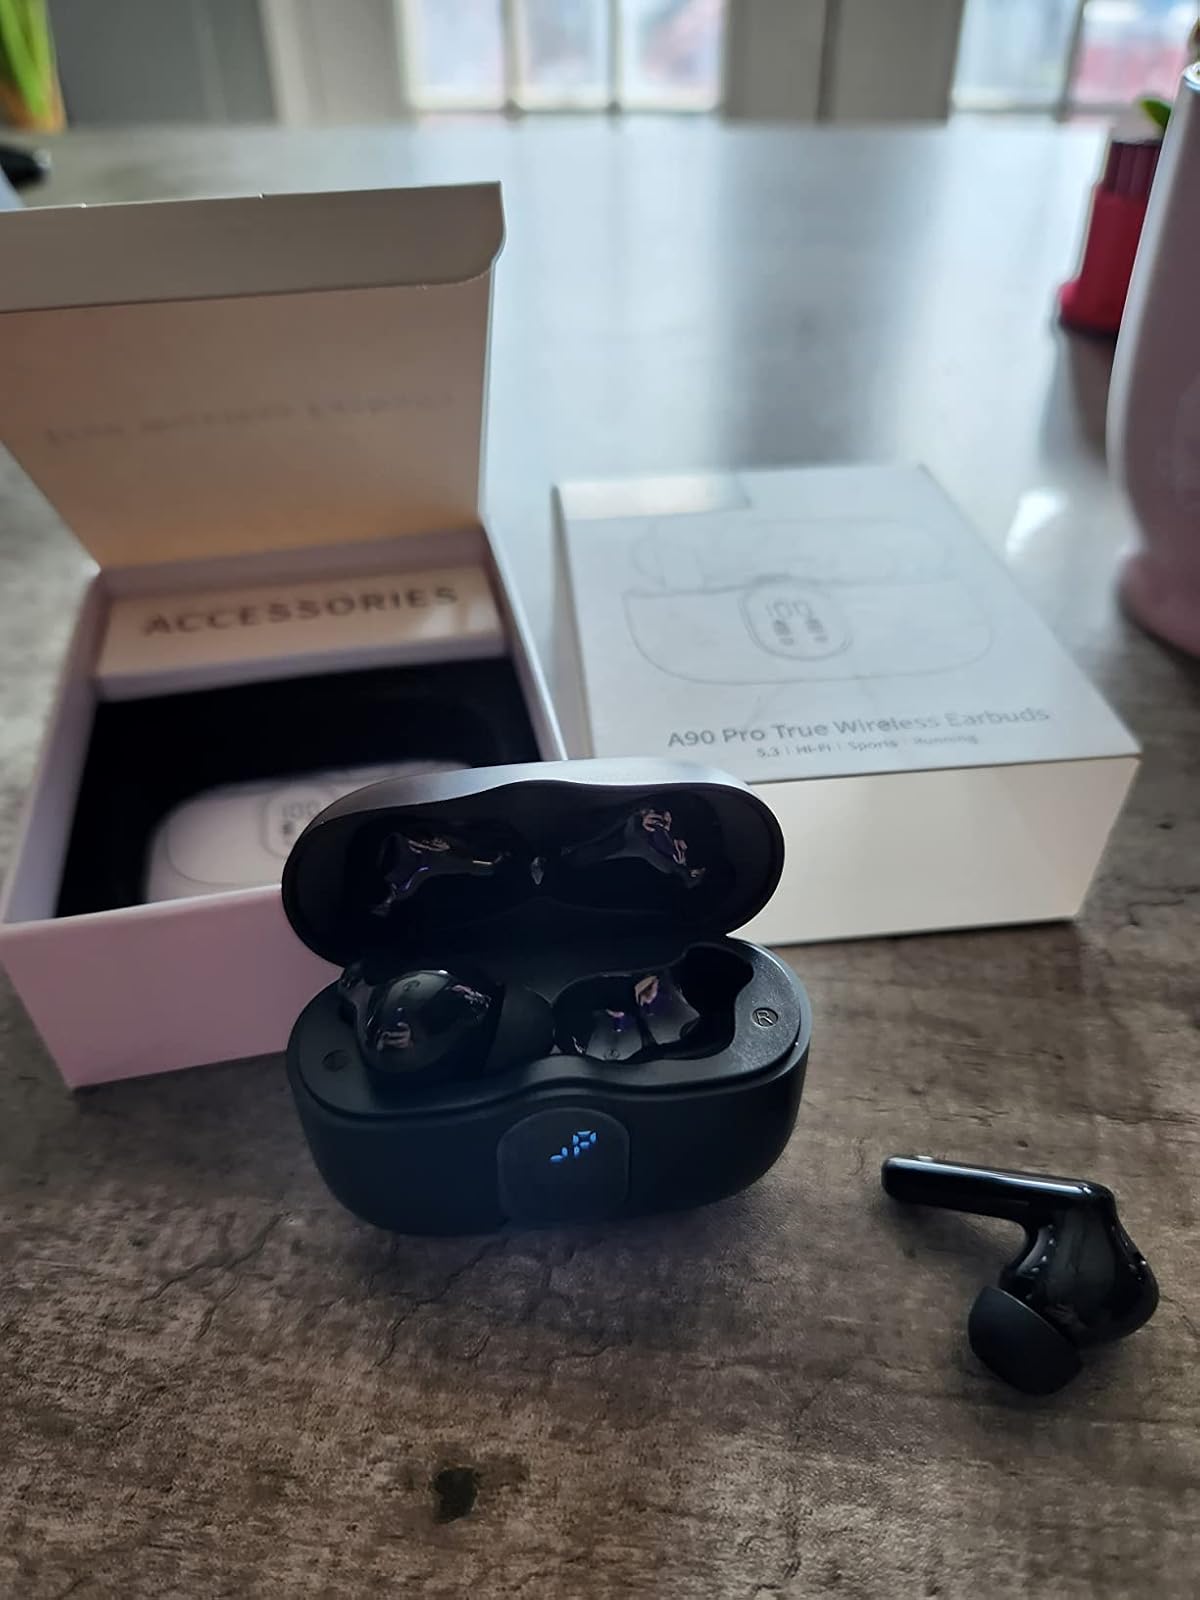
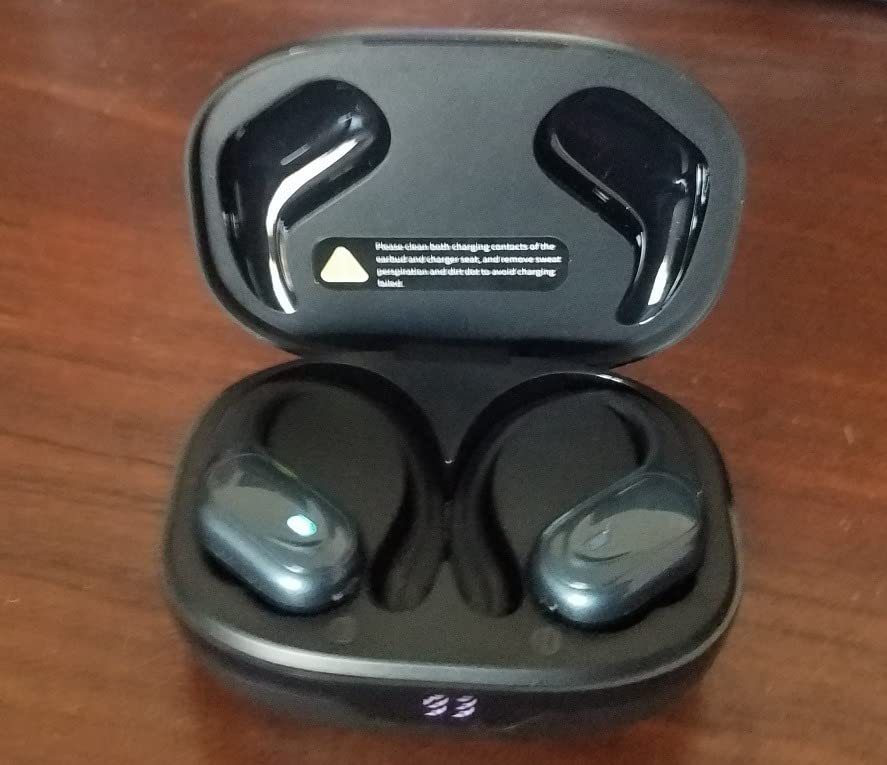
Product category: earbuds
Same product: no